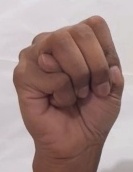
ASL sign: M